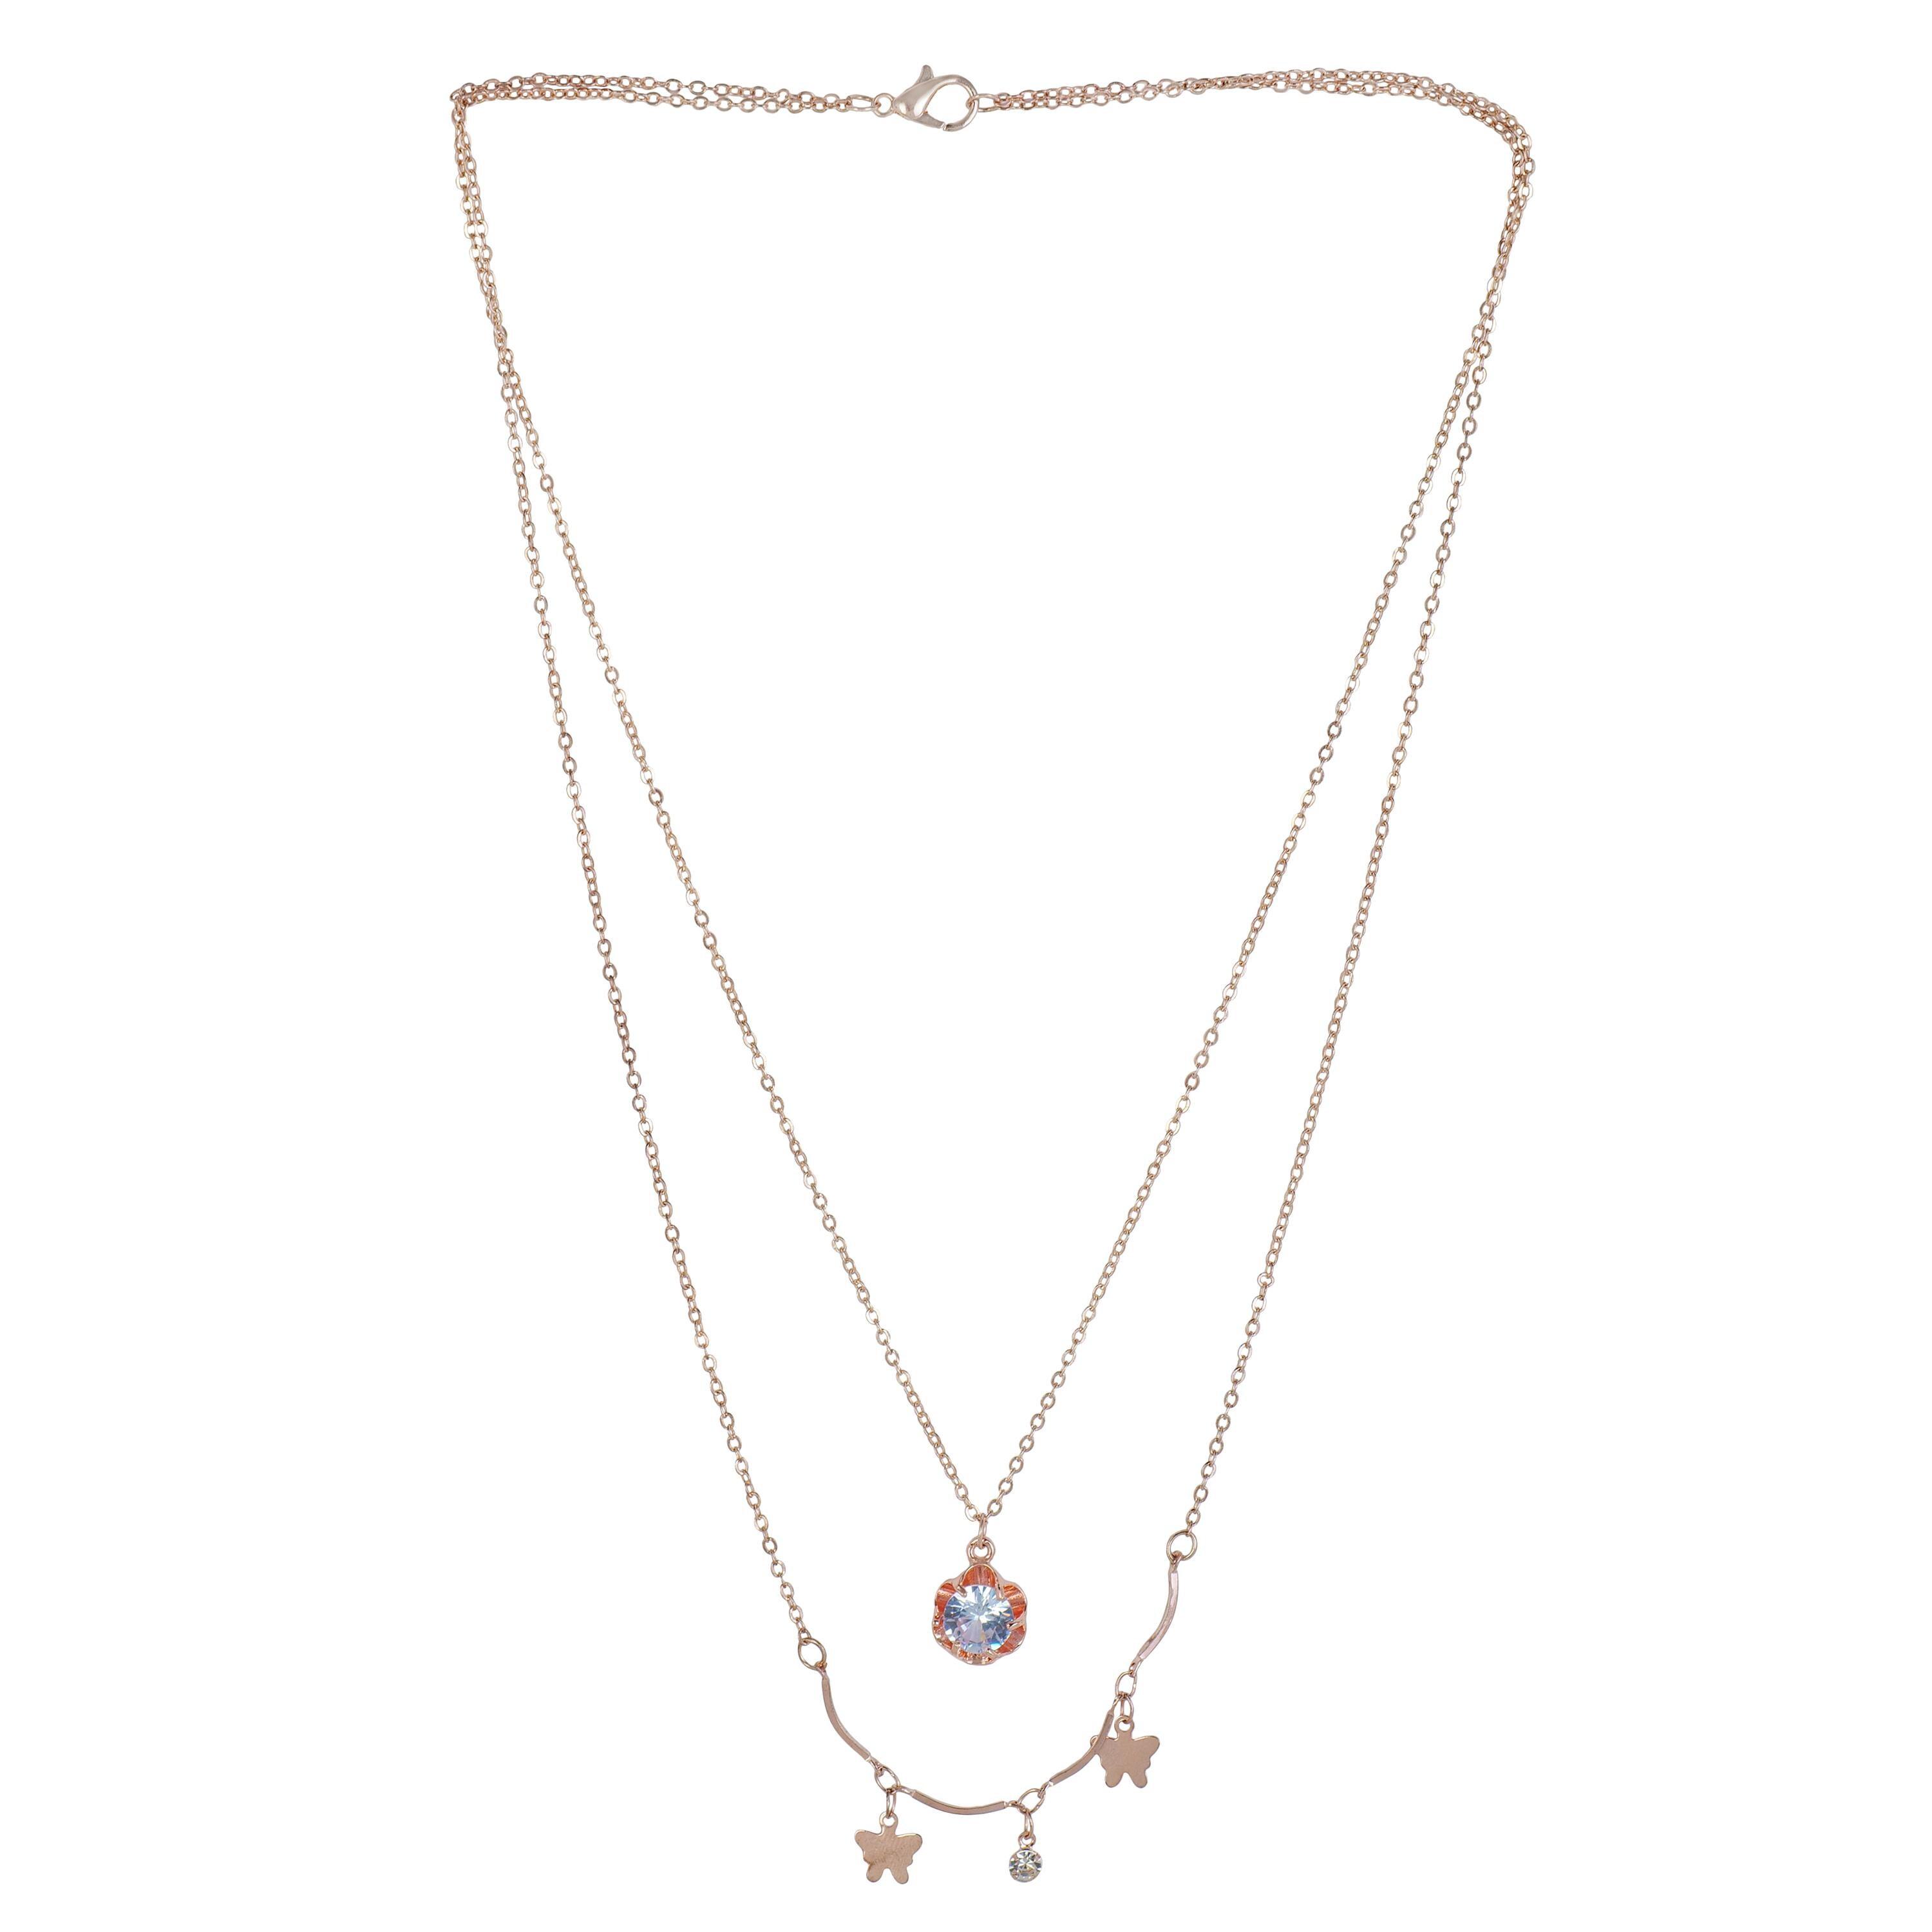
JIYANSHI FASHION Multi Layer/Single Layer Crystal Chain Pendant Necklace for Women and Girls
Type: Necklaces & Pendants
Brand: JIYANSHI FASHION
Price: Rs. 349
 Enhance your style with our Crystal Chain Pendant Necklace, a perfect blend of elegance and sophistication. Latest stylish design western gold Single/Multi layered chain pendant necklace for women. This party / casual wear multilayer necklace set is made of quality material which looks stylish and goes perfect with any attire. This jewelry is perfectly suited for wedding or casual party wear. Ideal valentine, birthday, anniversary gift for someone you love.
Features: COLOR: ROSE,IDEAL: WOMEN::GIRLS,HIGH QUALITY